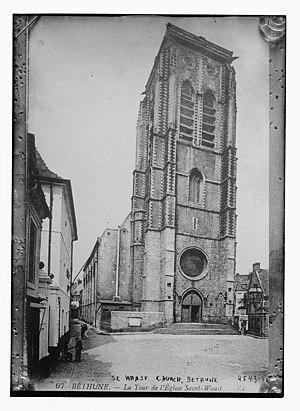
L’église Saint-Vaast est une église française de culte catholique, située à Béthune dans le département du Pas-de-Calais. Son architecture monumentale est de style néogothique régionaliste.